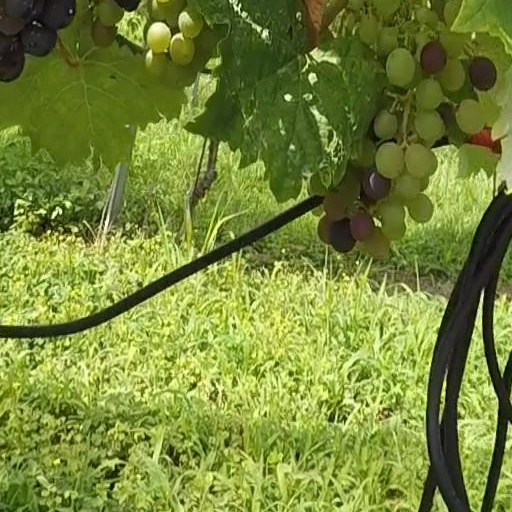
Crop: grape